Edwin Warren Moïse (born 1832)

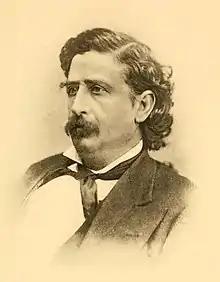

Edwin Warren Moïse (May 21, 1832 – December 8, 1902) was a Jewish-American lawyer, Confederate officer, and Adjutant-General from South Carolina.